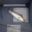
Label: trout